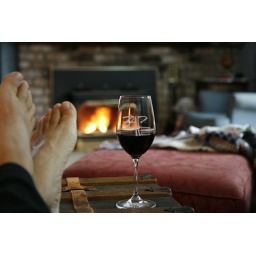
My Evening - home from work, feet up glass of wine by the fire.